Ski season

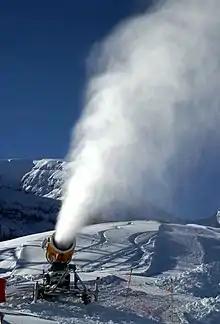
The introduction of artificial snowmaking with snow guns in the late 1950s revolutionized the ski industry.

A ski season is a period when skiing, snowboarding and other alpine sports are viable in a ski resort. The season corresponds to when ski lifts are running and lift passes are available. Depending on the latitude and altitude of the resort, the season will typically run from early to mid-winter until mid- to late spring. The snow season can change drastically from year to year and mountain to mountain. Ideally, the season will be over before the thaw begins.